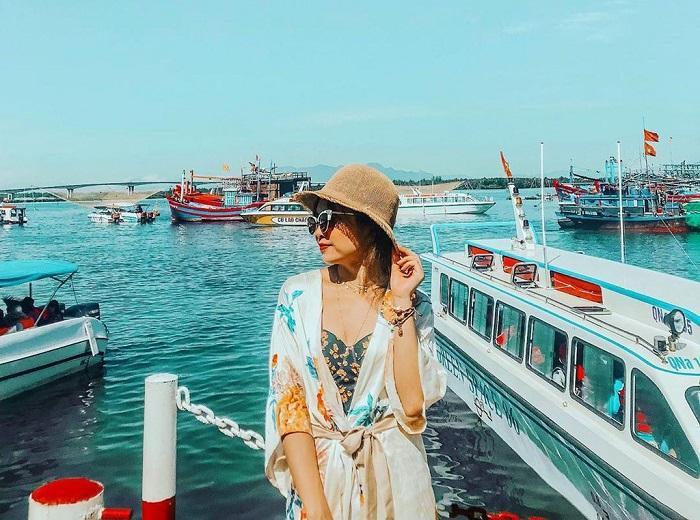
có một cô gái đội mũ rộng vành đang tạo dáng bên bờ biển